Perth railway station

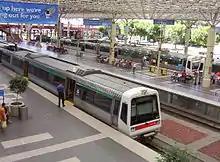
View of old Platform 2, now Platform 5

As early as the 1950s, there were moves and suggestions for the redevelopment of the station area. Starting in 1988 the station underwent a major upgrade as part of the Northern Suburbs Transit System project, which included the construction of a new island platform, a steel and glass roof that covered the central platforms, an adjoining multi-storey car park, and the Citiplace Centre retail and community services hub built on a level above the existing station platforms which also connected pedestrian footbridges linking the Perth Cultural Centre and the Forrest Chase shopping complex to the station.